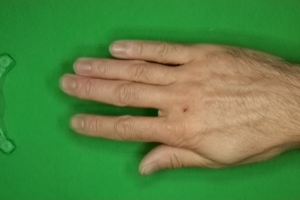
Label: paper